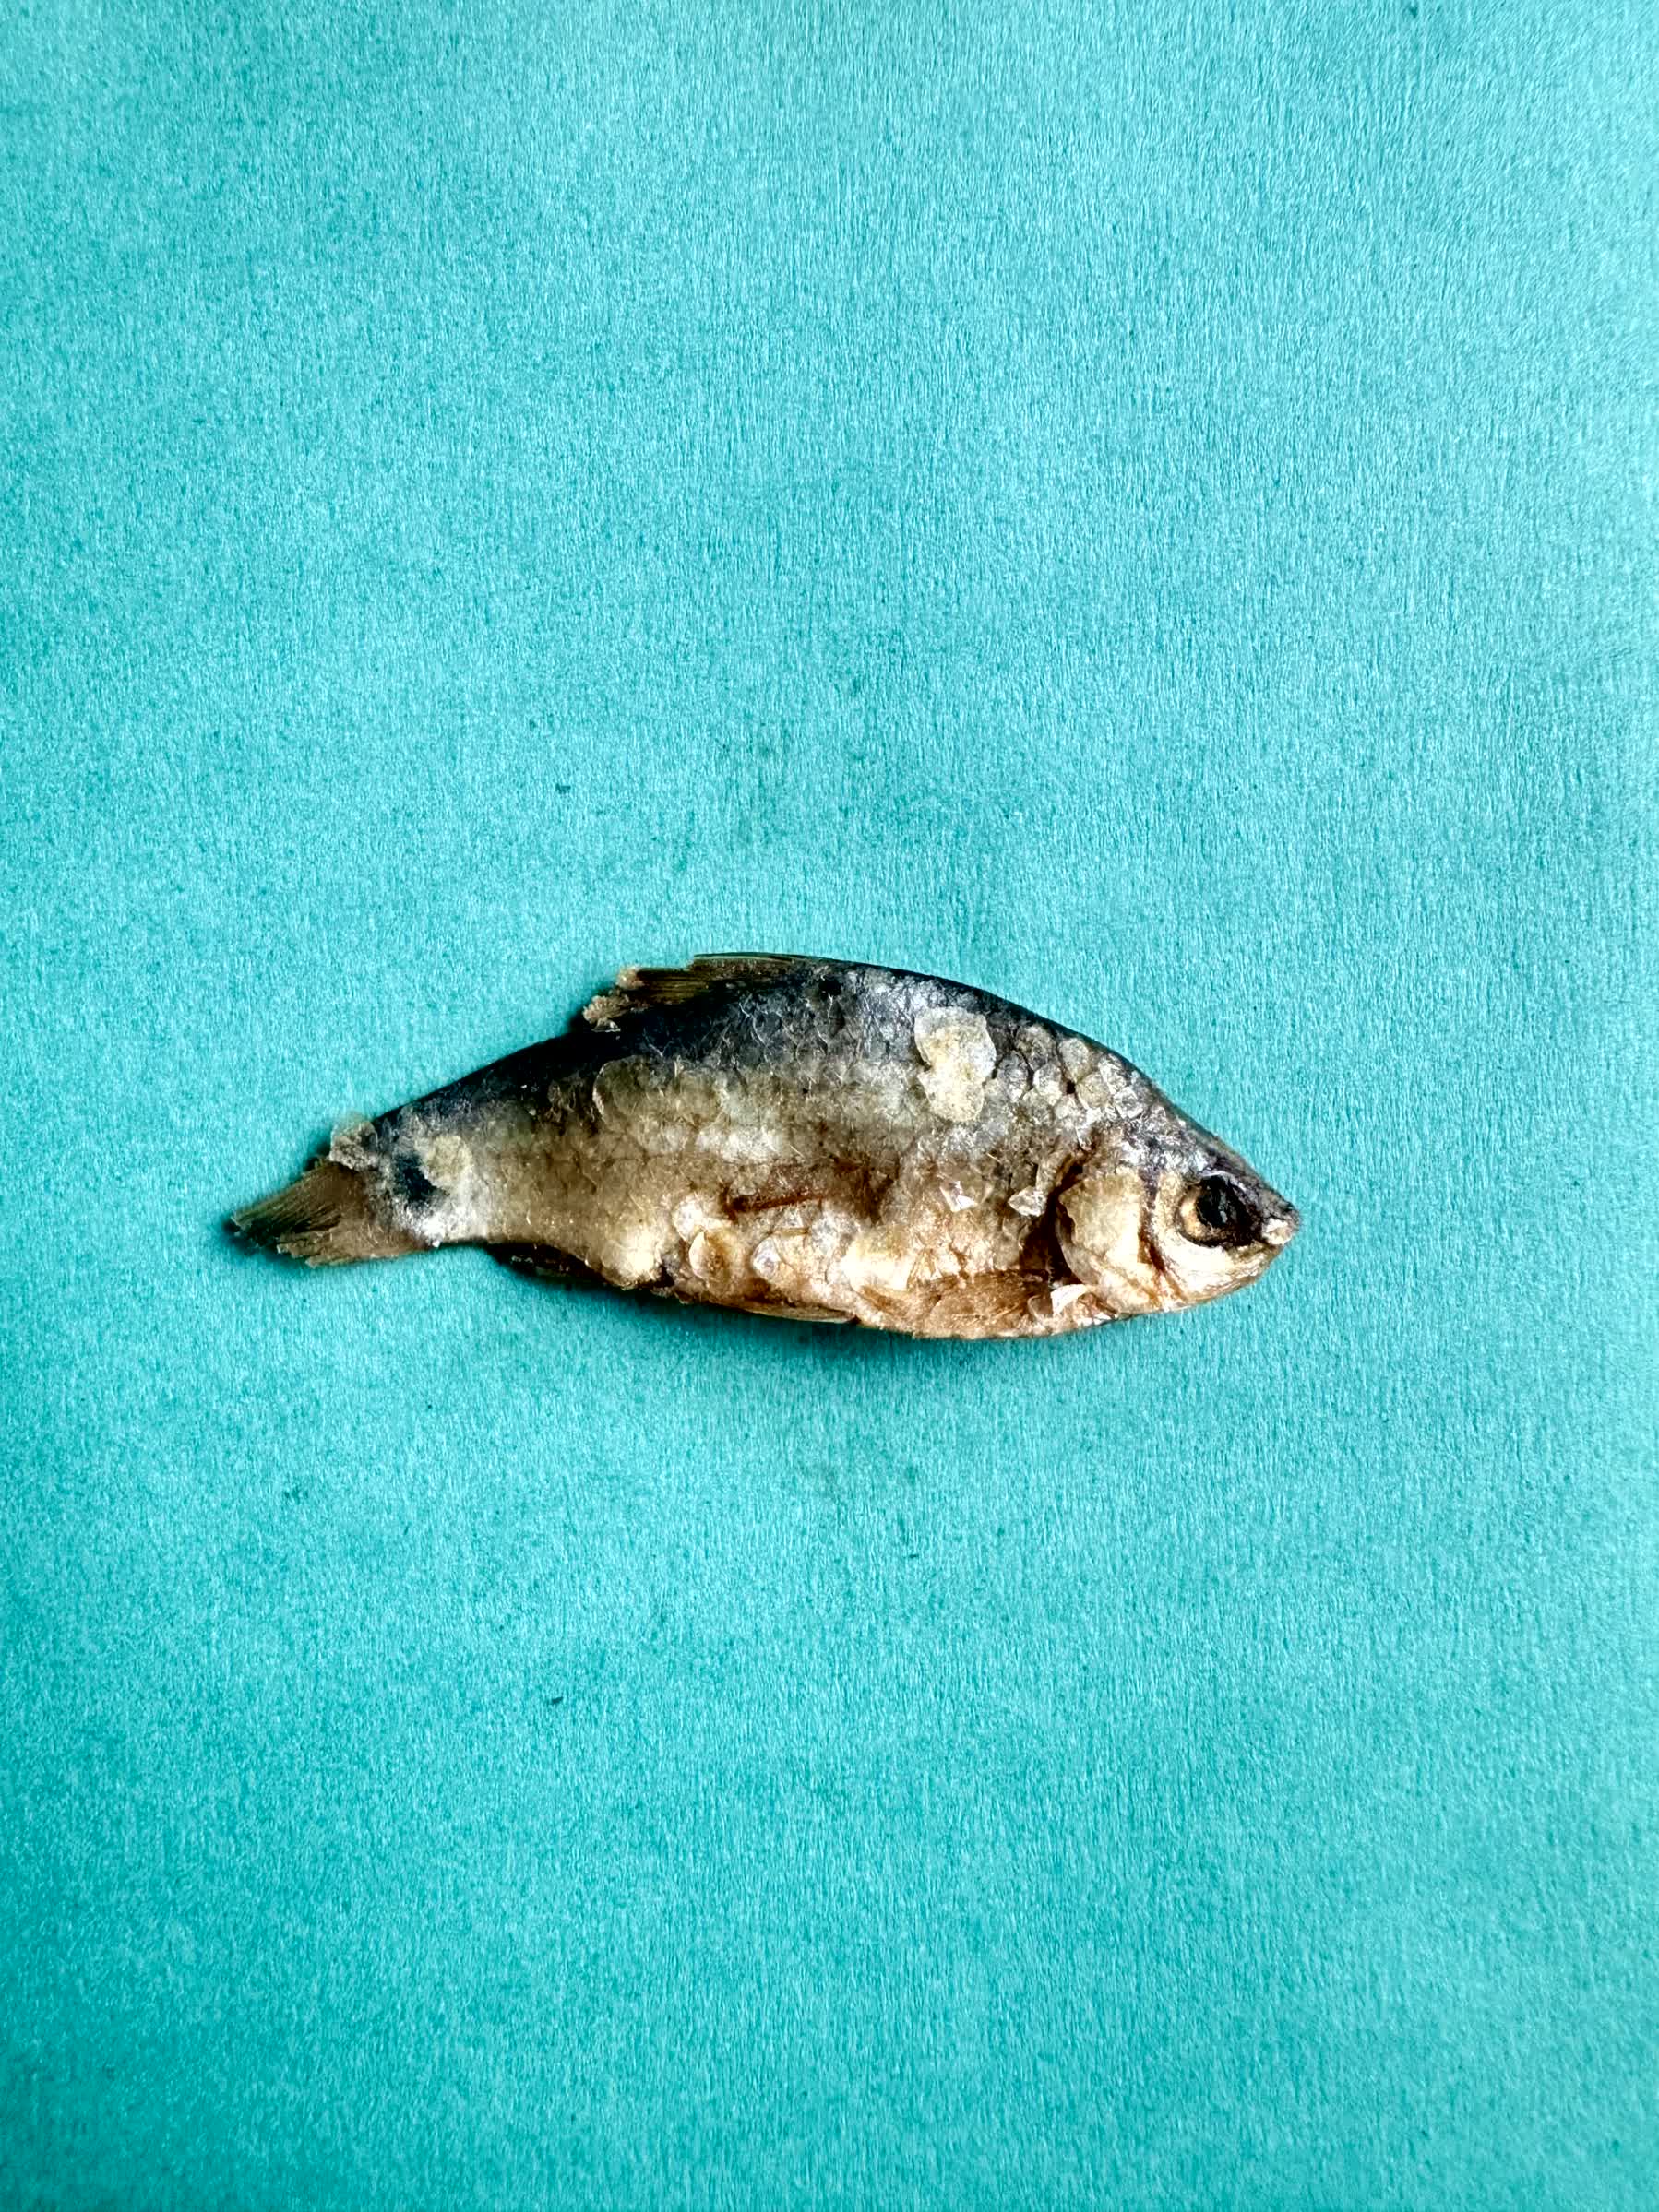
Species: puti chepa